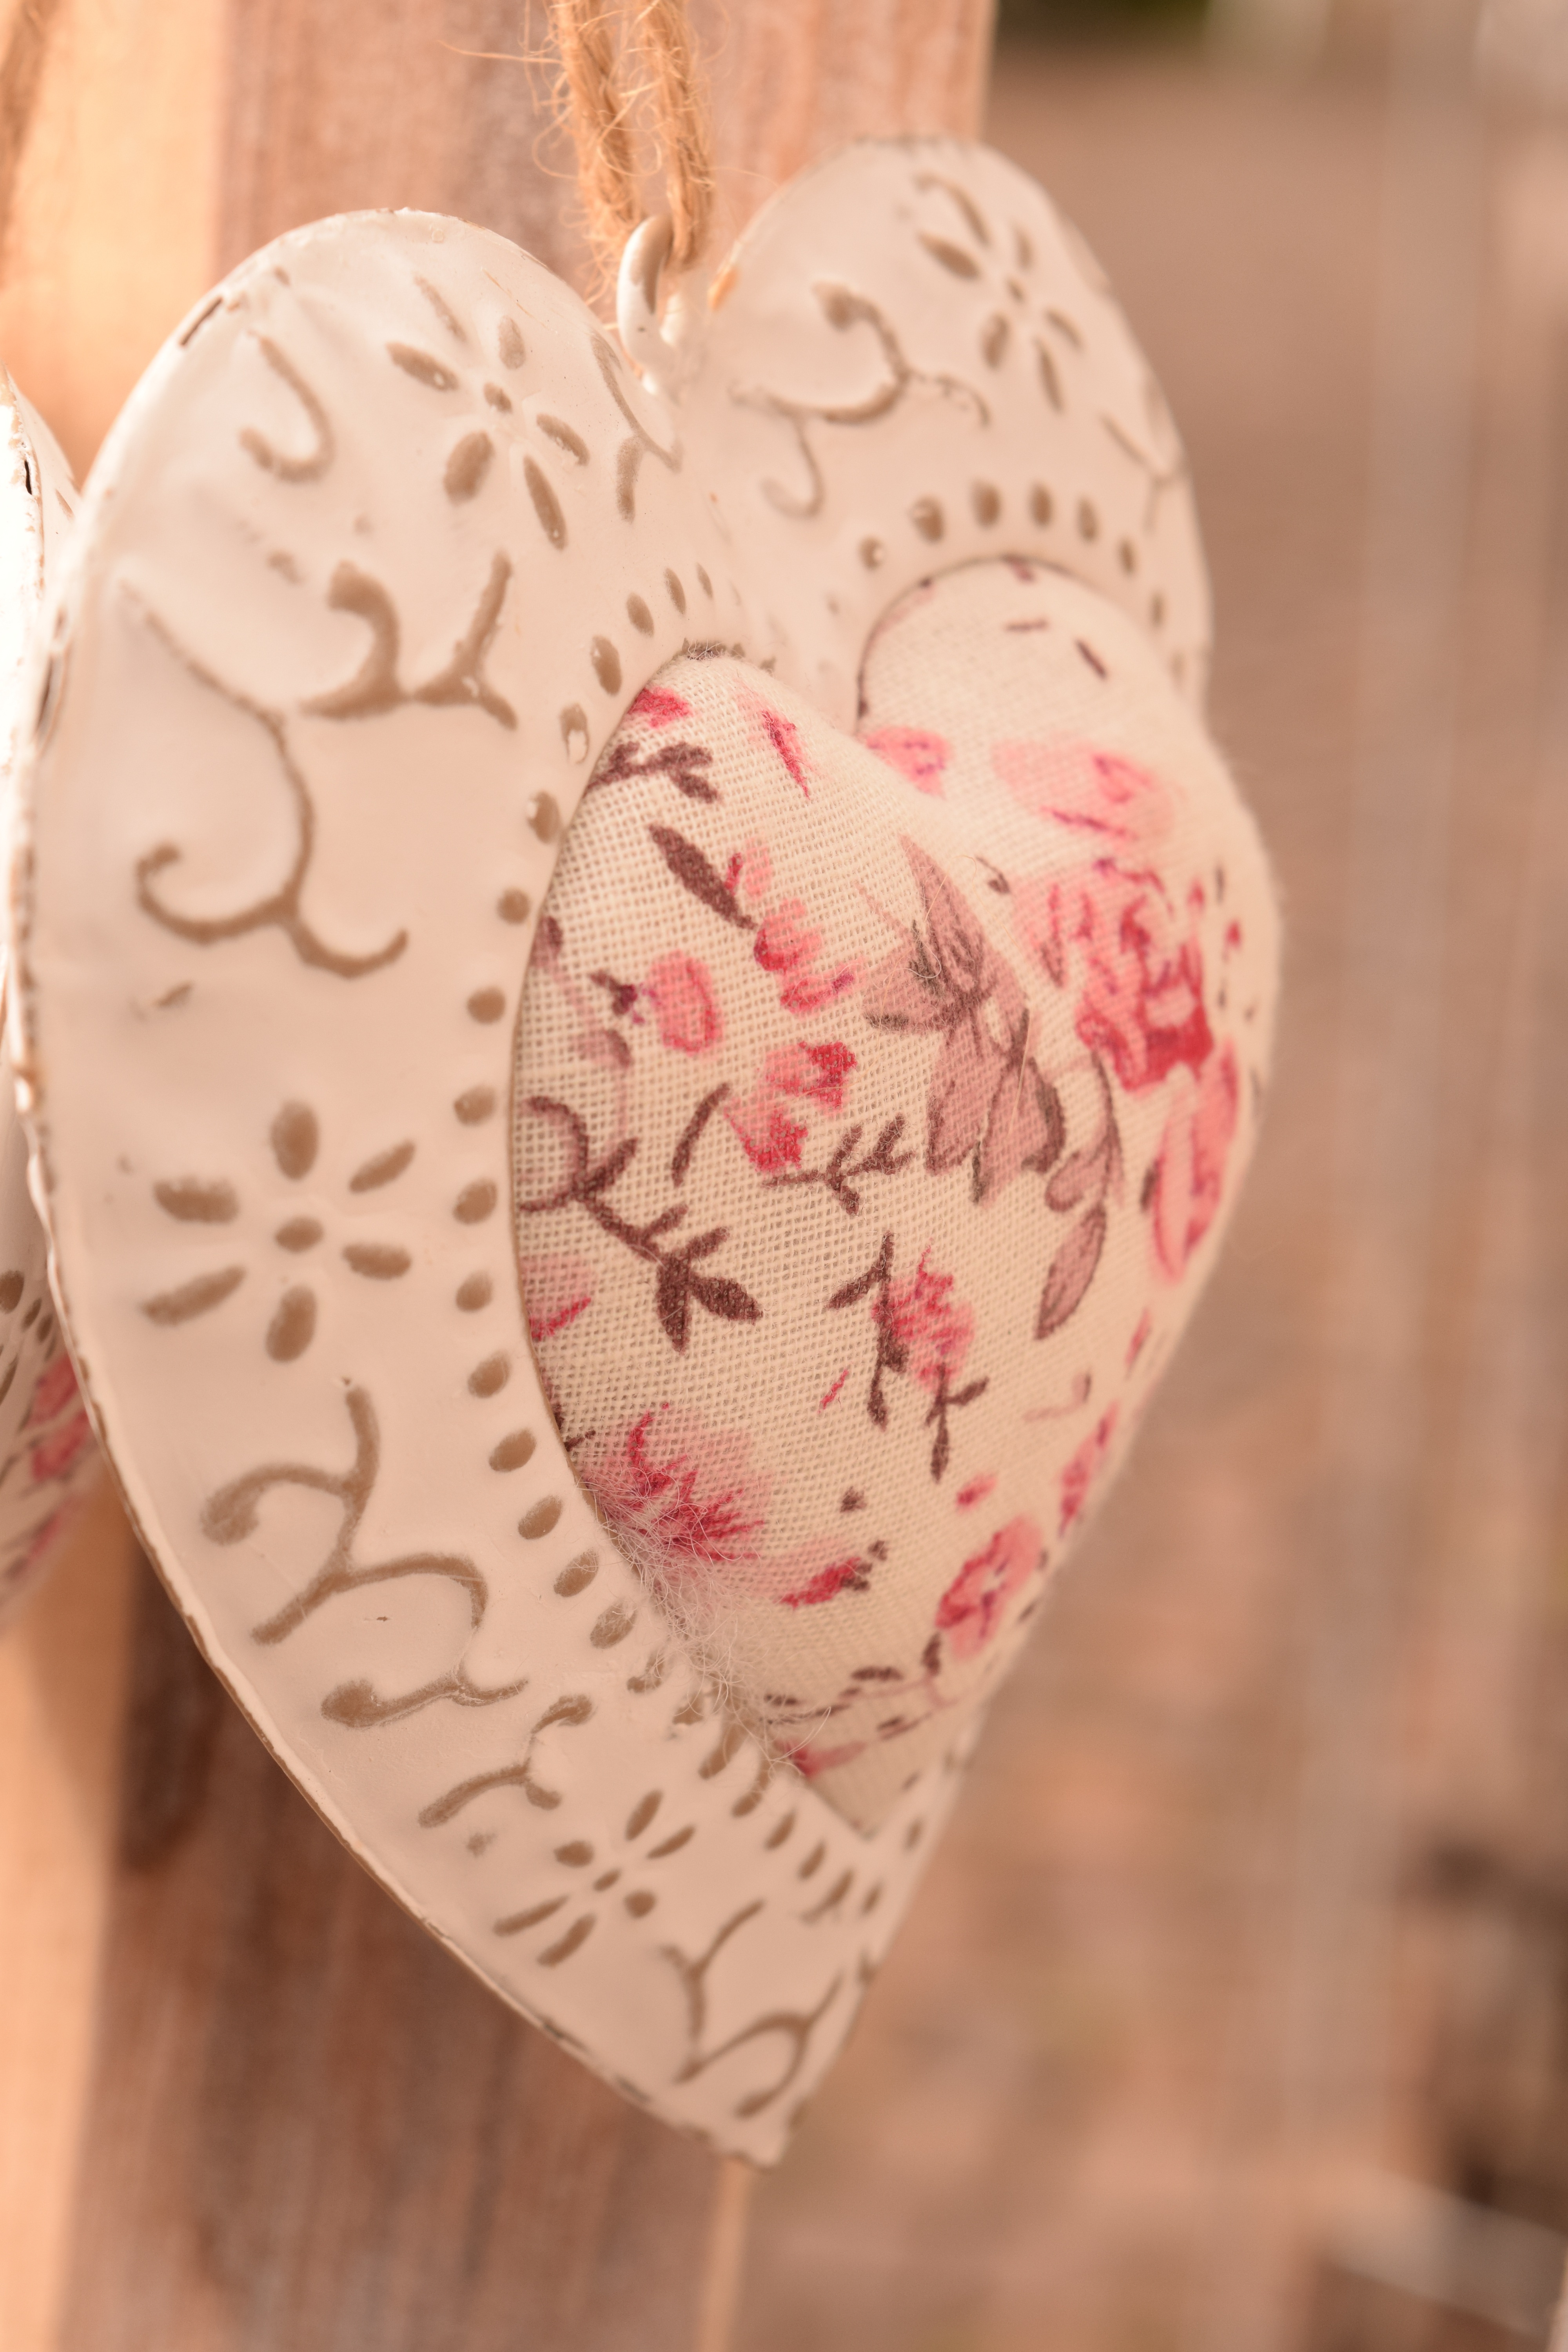
hand, flower, petal, love, heart, romantic, pink, close up, human body, decorative, beautiful, organ, greeting card, valentine's day, wall decoration, mother's day